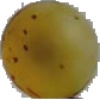
Label: white_grape